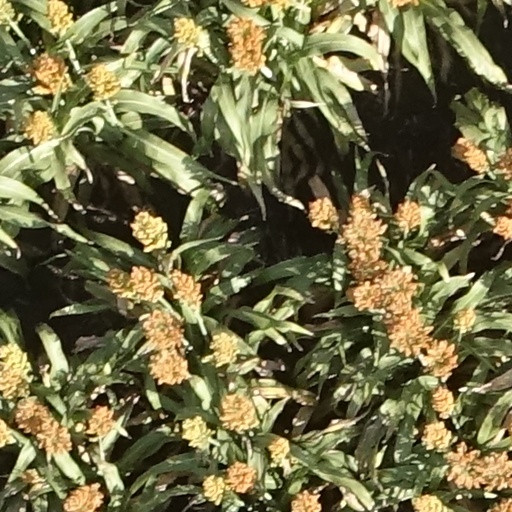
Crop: sorghum